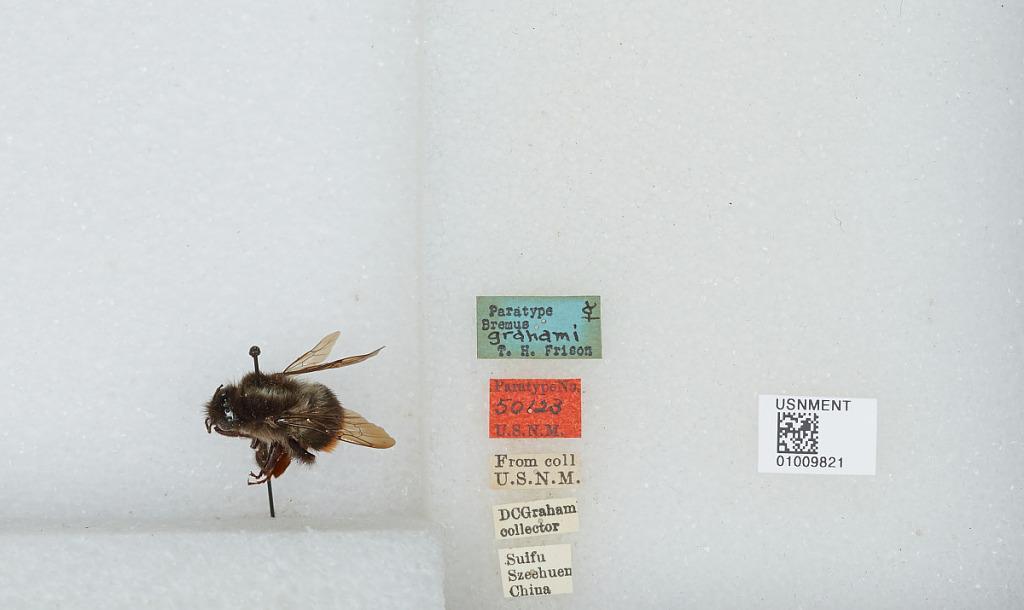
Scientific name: Bombus (Alpigenobombus) grahami (Frison)
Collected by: D. Graham
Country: China
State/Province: Sichuan
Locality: Yibin, formerly Suifu
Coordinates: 28.77, 104.62